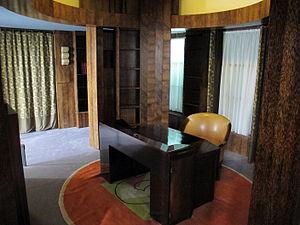
L'Art déco est un mouvement artistique né dans les années 1910, principalement au lendemain de la Première Guerre mondiale et qui prit son plein épanouissement au cours des années 1920 avant de décliner lentement à partir des années 1930, pour prendre fin avec la Seconde Guerre mondiale. C'est le premier mouvement d'architecture-décoration de nature mondiale.
Pierre Chareau, né le 4 août 1883 à Bordeaux et mort le 24 août 1950 dans l'État de New York, est un architecte et designer français.
La création artistique en France pendant les années folles est marquée par l'organisation de l'exposition internationale des Arts décoratifs et industriels modernes qui se tient à Paris d'avril à octobre 1925. Située entre l'esplanade des Invalides et les abords des Grand et Petit Palais, l'Exposition regroupe les pavillons des régions de France et des grandes nations invitées.